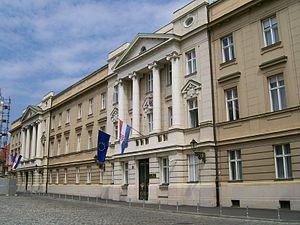
Le Parlement est le parlement de la république de Croatie. Fondée, en 1990, comme une institution bicamérale, elle devient, en 2001, une assemblée monocamérale aux pouvoirs renforcés.
Les élections en Croatie résultent de la constitution croate et des lois adoptées par le Sabor. Le président, le parlement, les joupans et les assemblées locales des comitats et les postes municipaux sont des postes électifs.